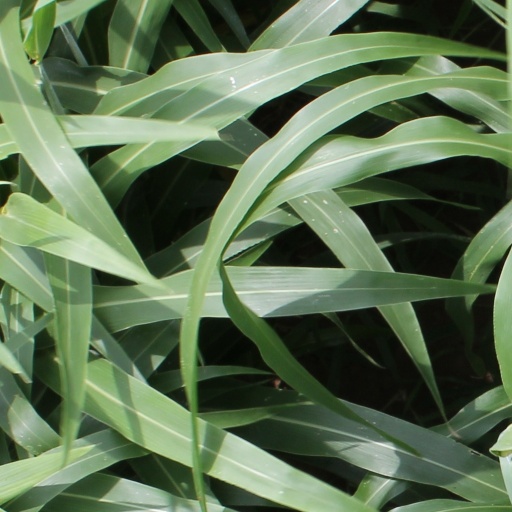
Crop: sorghum